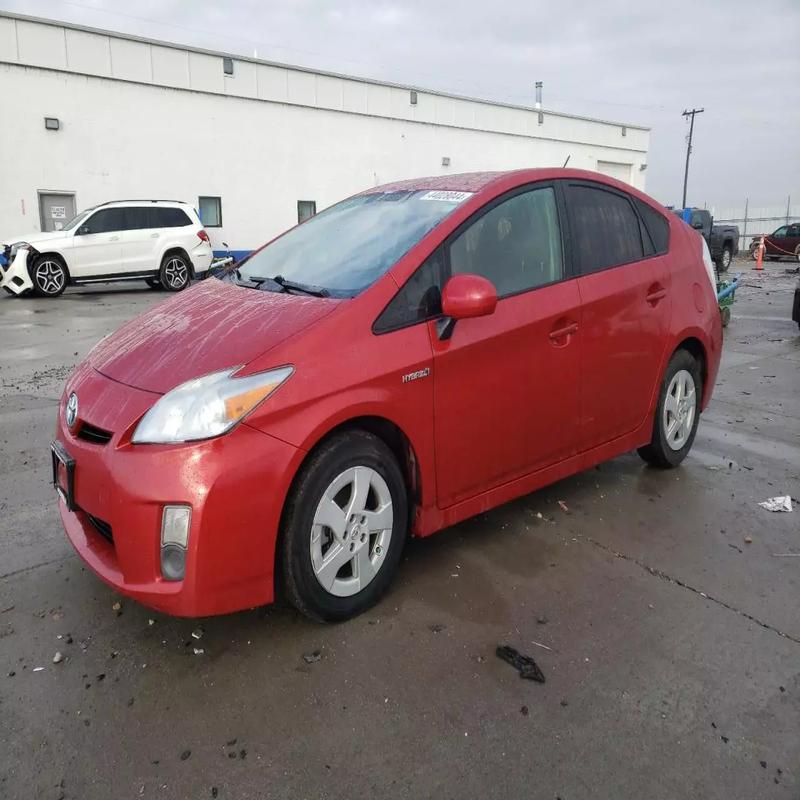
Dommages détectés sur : capot, porte arrière gauche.
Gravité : mineur